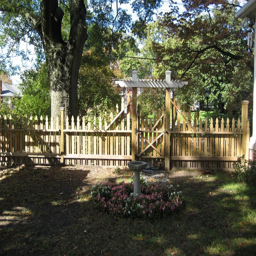
the side - yard fence - also by person .